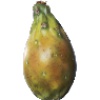
Label: Cactus fruit 1